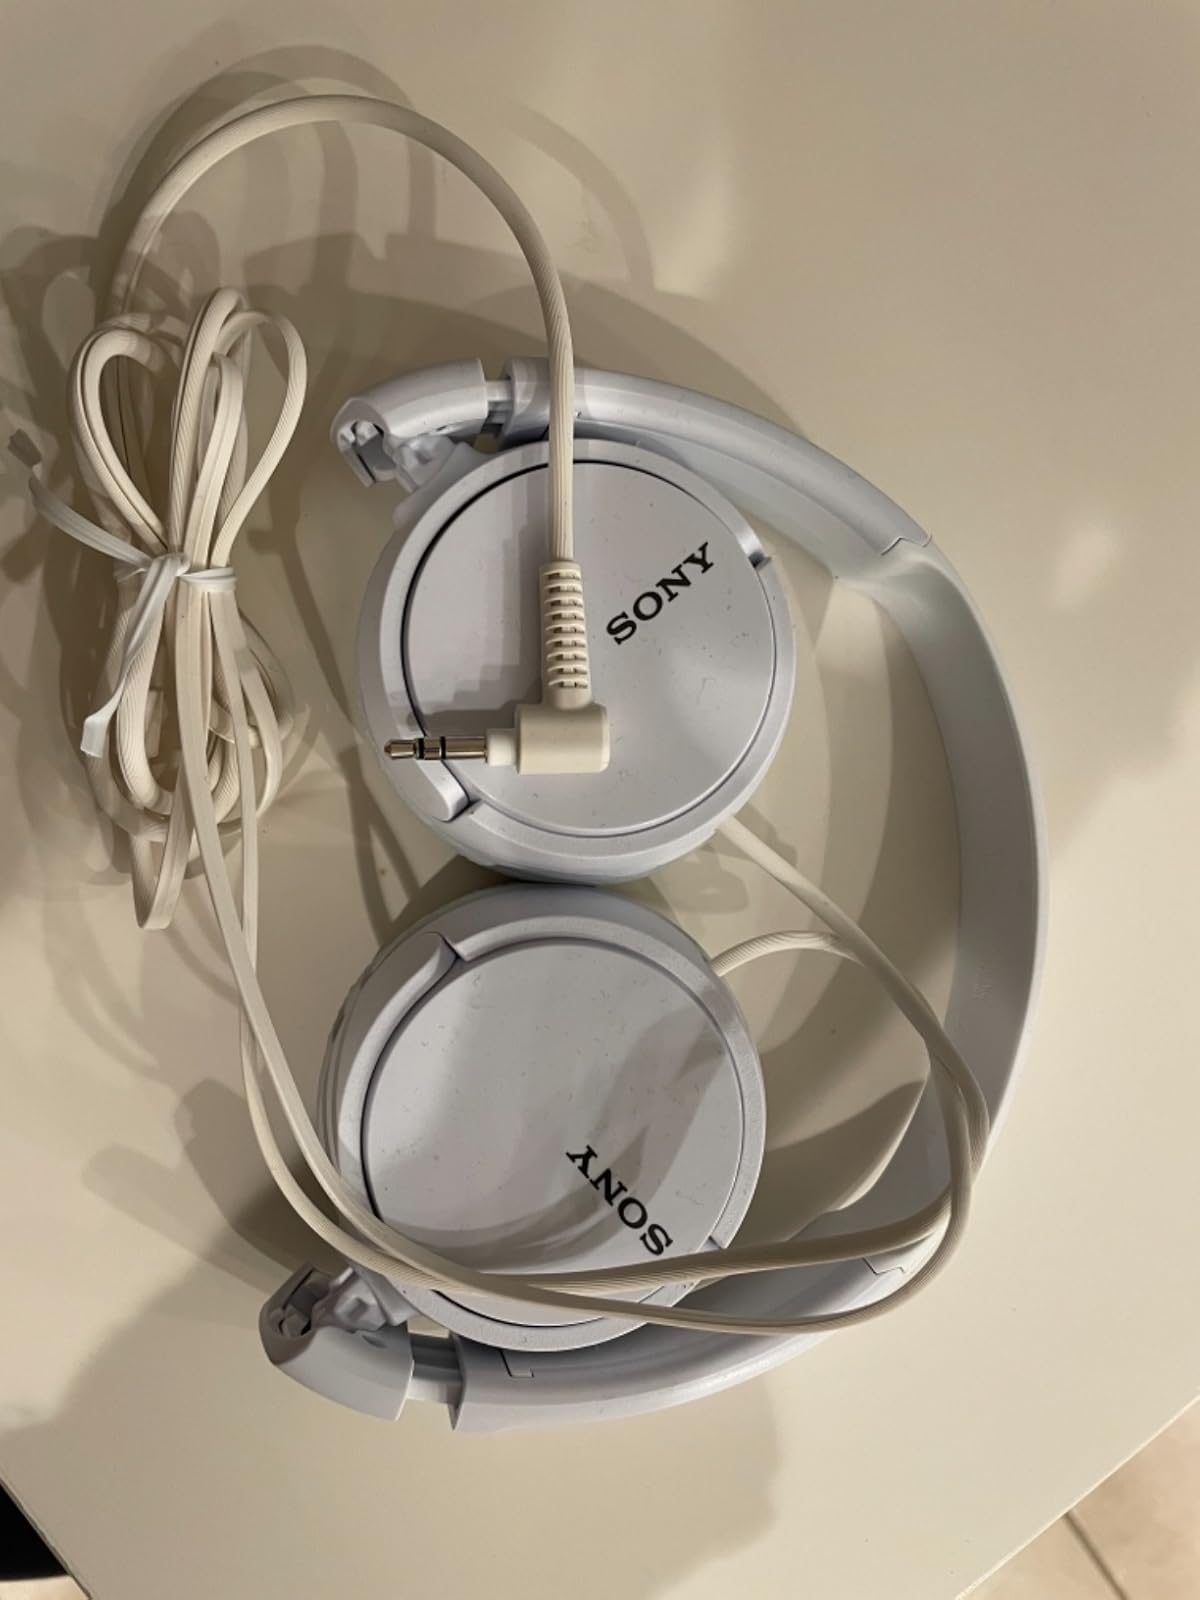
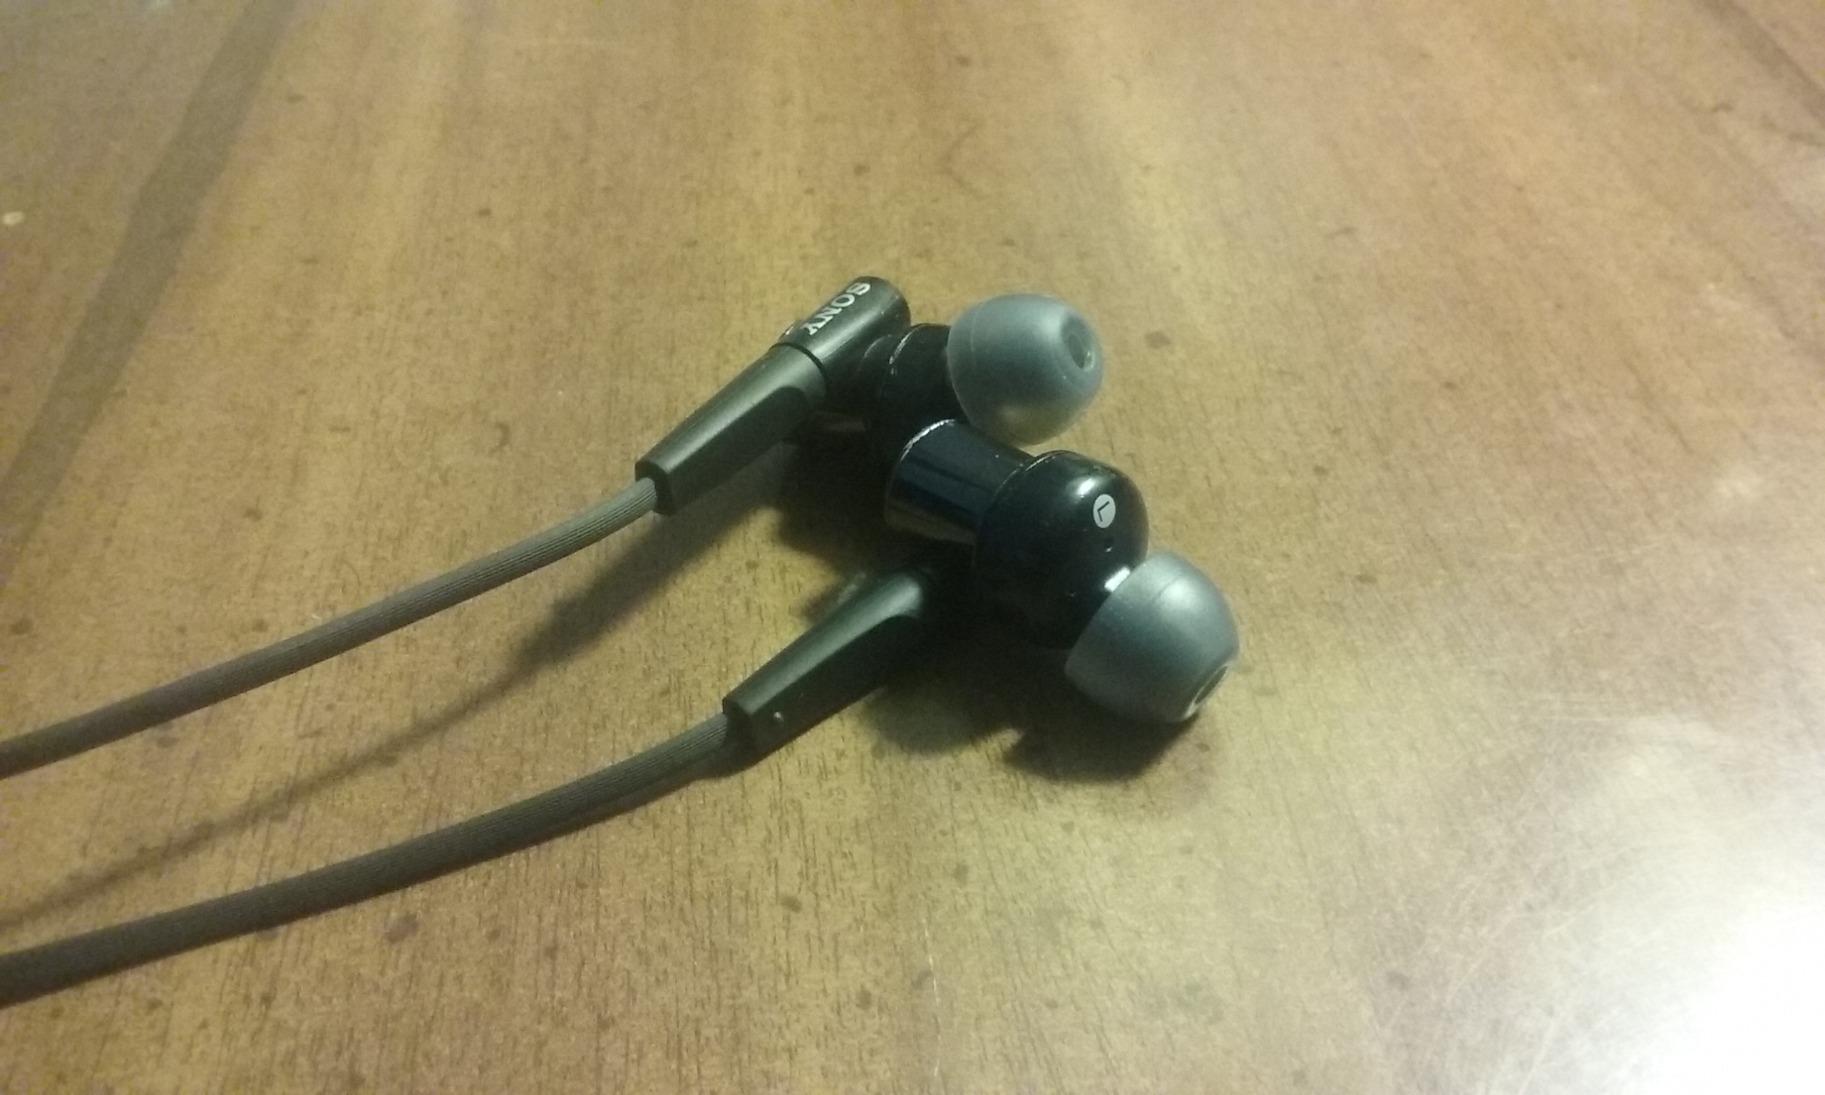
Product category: headphones
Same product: no